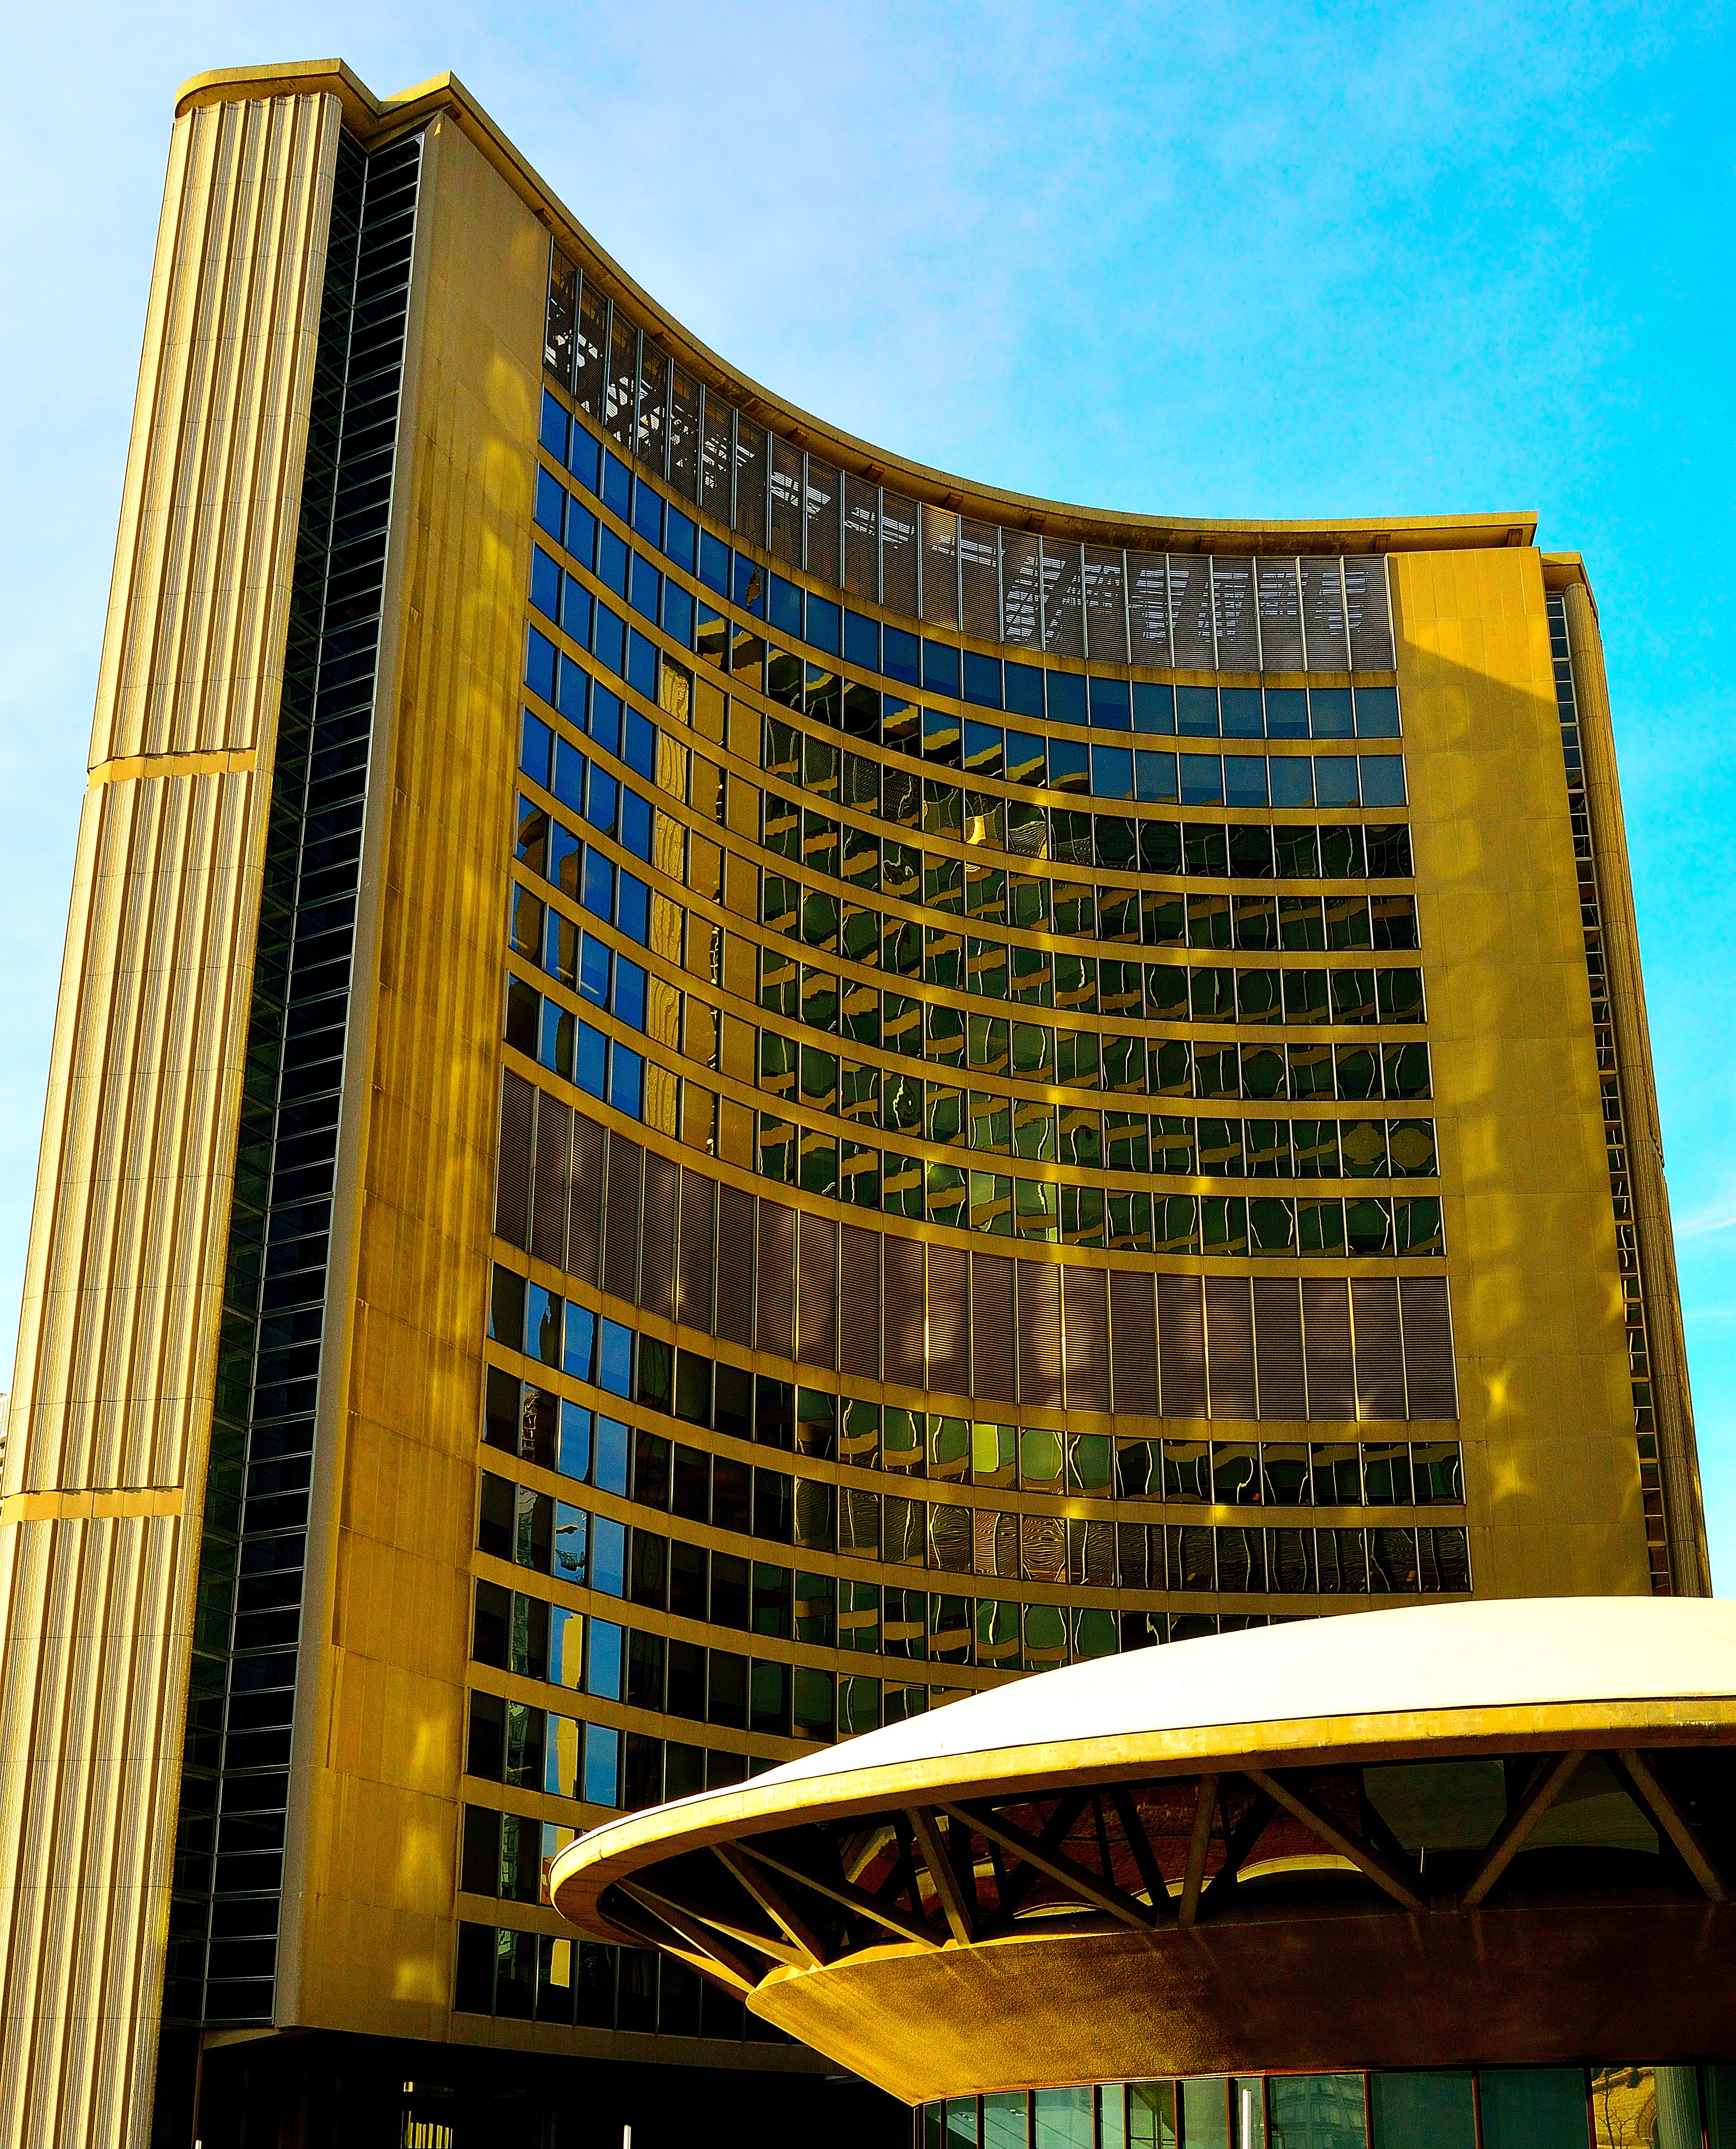
architecture, structure, building, city, skyscraper, cityscape, downtown, construction, reflection, landmark, facade, exterior, modern, tower block, engineering, design, toronto, metropolis, architectural, condominium, architecture design, city hall, urban area, metropolitan area